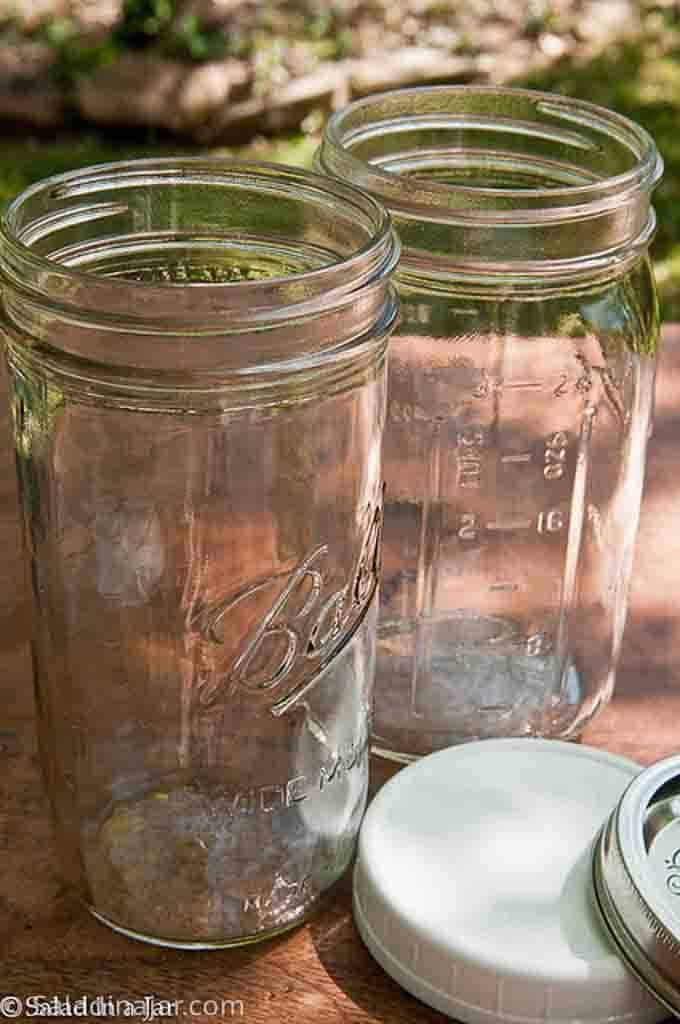
Waste category: glass